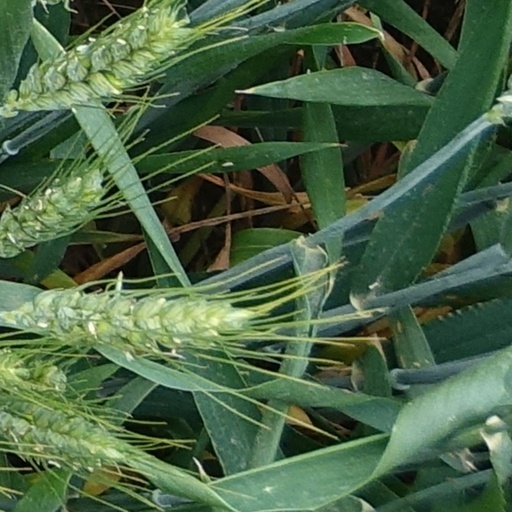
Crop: wheat